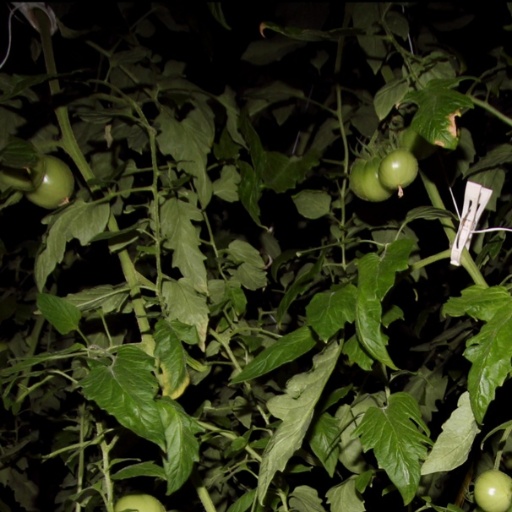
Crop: tomato